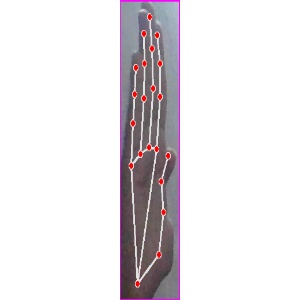
अक्षर: द